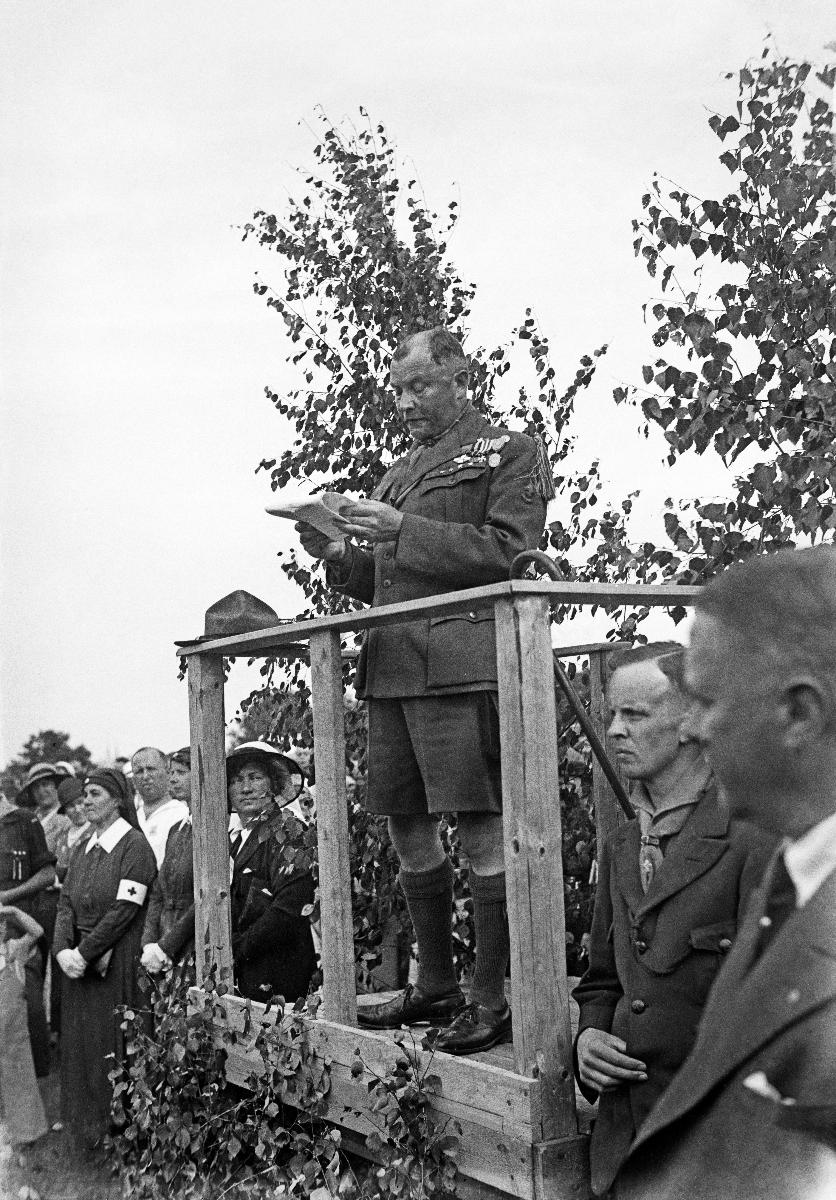
Partiolaisten suurleiri Lauttasaaressa 1934
Scouternas storläger på Drumsö 1934; Grand Scout Camp in Lauttasaari 1934
sisällön kuvaus: Partiolaisten suurleiri Lauttasaaressa Helsingissä 1934. Eric Vasström puhuu partiolaisille 22.7.1934. content description: Grand Scout Camp in Lauttasaari 1934. Eric Vasström speaks to the Scouts 22.7.1934. innehållsbeskrivning: Scouternas storläger på Drumsö i Helsingfors 1934. Eric Vasström talar till scouterna 22.7.1934.
Kuvaaja: Sundström, Hugo, kuvaaja
Vuosi: 1934
Paikka: Suomi, Uusimaa, Helsinki, Lauttasaari Helsinki
Aiheet: partio; partiolaiset; leirit (paikat); partioliike; HBL; scout movement; scouts; camps; scouting; jamborees; tents; scoutrörelsen; scouter; läger; scoutläger; tält; jamboreer